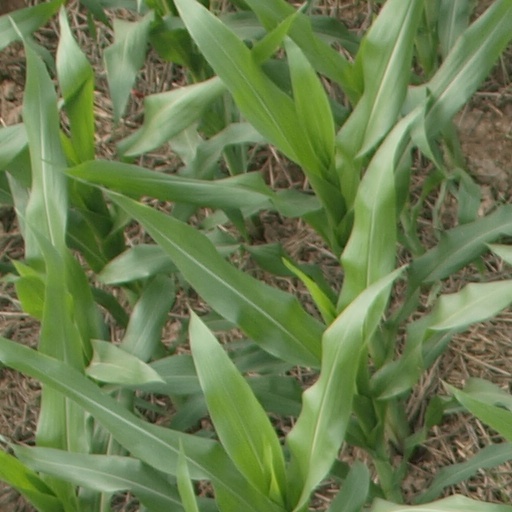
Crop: maize; corn